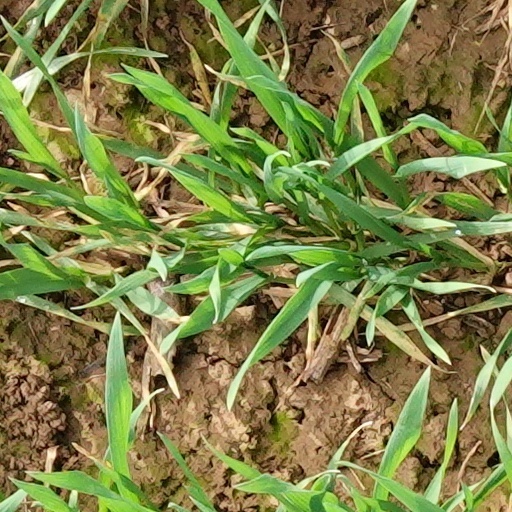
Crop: wheat